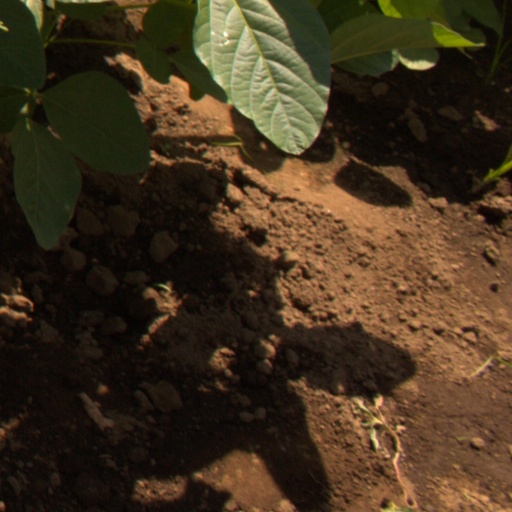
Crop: soybean